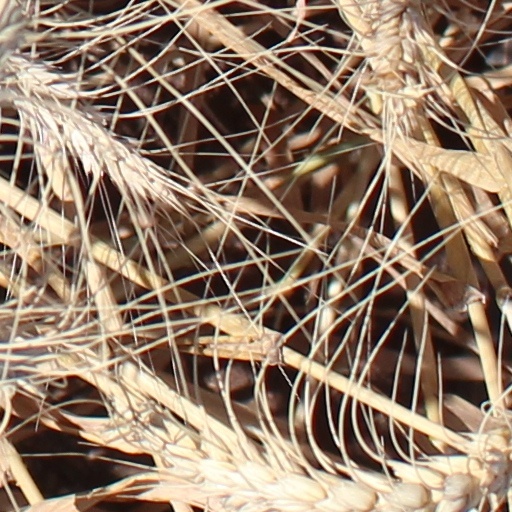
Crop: wheat